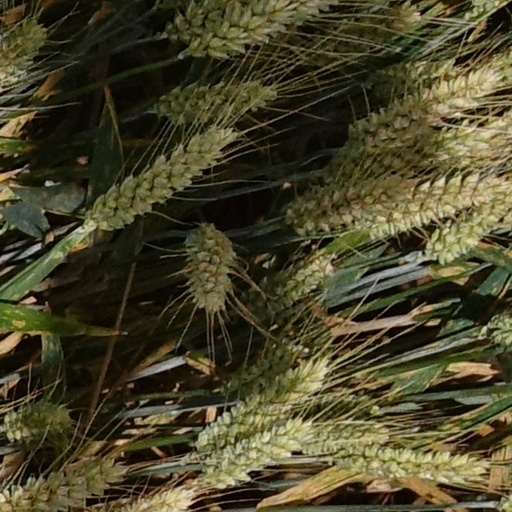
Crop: wheat